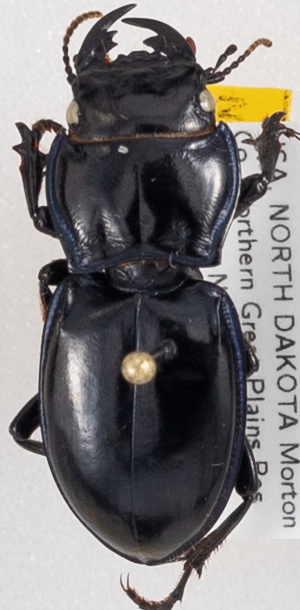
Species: Pasimachus elongatus
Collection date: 2023-08-22
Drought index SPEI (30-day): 1.084
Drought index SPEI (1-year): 0.748
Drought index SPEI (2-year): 1.034